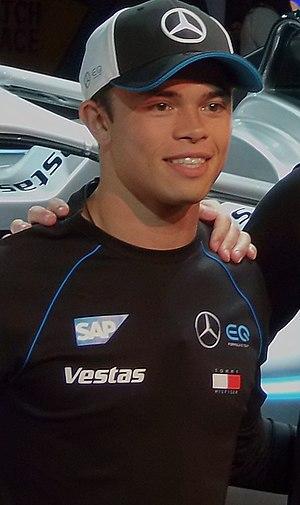
Nyck de Vries, né le 6 février 1995 à Sneek, aux Pays-Bas, est un pilote automobile néerlandais qui participe en 2020 au championnat de Formule E avec l’écurie allemande Mercedes-Benz EQ Formula E Team.